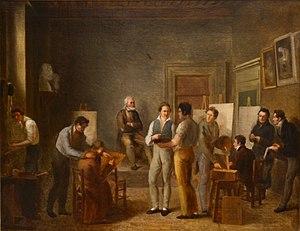
L'Histoire du musée des Beaux-Arts de Lyon est l'étude de l'évolution de l'un des plus grands musées français durant ses deux siècles d'existence.
Pierre Henri Révoil, né à Lyon le 12 juin 1776 et mort à Paris le 19 mars 1842, est un peintre français.
Le musée des Beaux-Arts de Lyon est un musée municipal situé sur la place des Terreaux à Lyon dans l'abbaye de Saint-Pierre-les-Nonnains, plus connu sous le nom de palais Saint-Pierre.
Jean-Marie Jacomin, né à Lyon le 2 février 1789 et mort à Lyon le 6 mai 1858, est un peintre français.